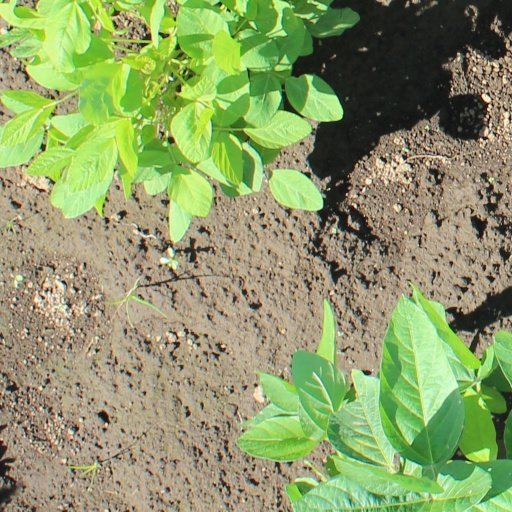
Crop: soybean